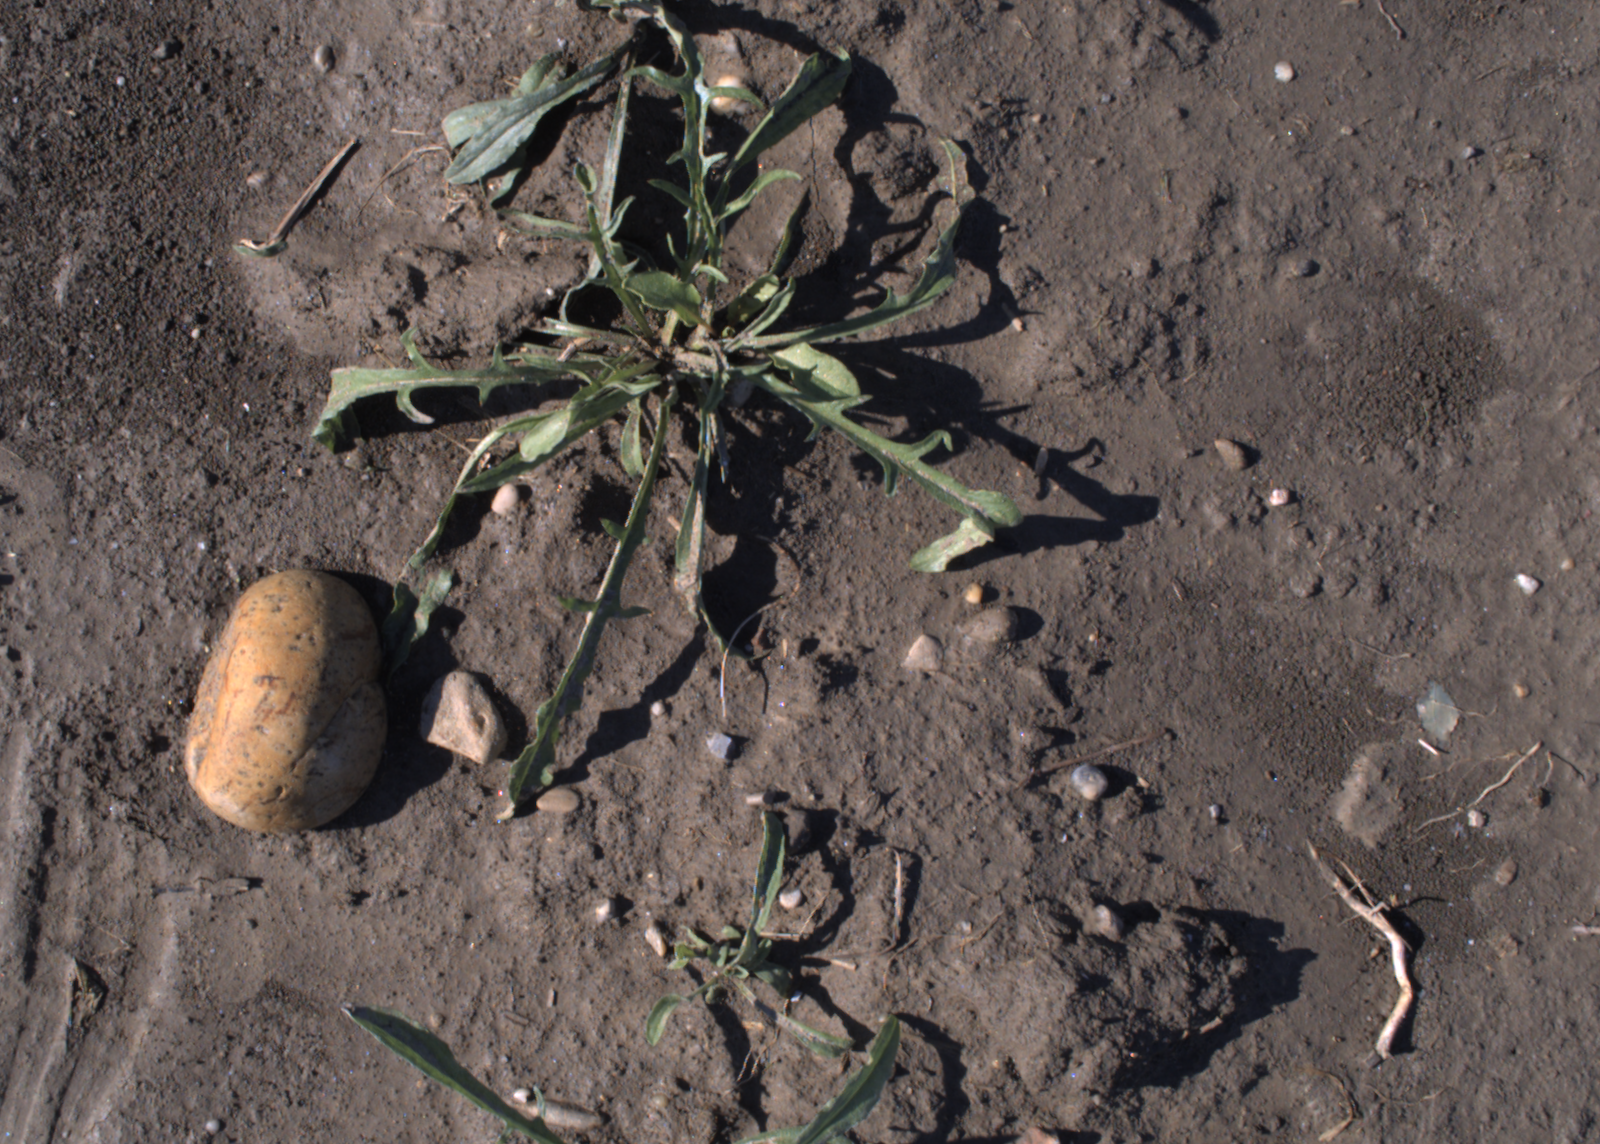
Capture date: 02.09.2020 09:34:55
Weather: sunny
Wind: medium
Seeding date: 21.07.2020
Plant canopy height (mm): 910